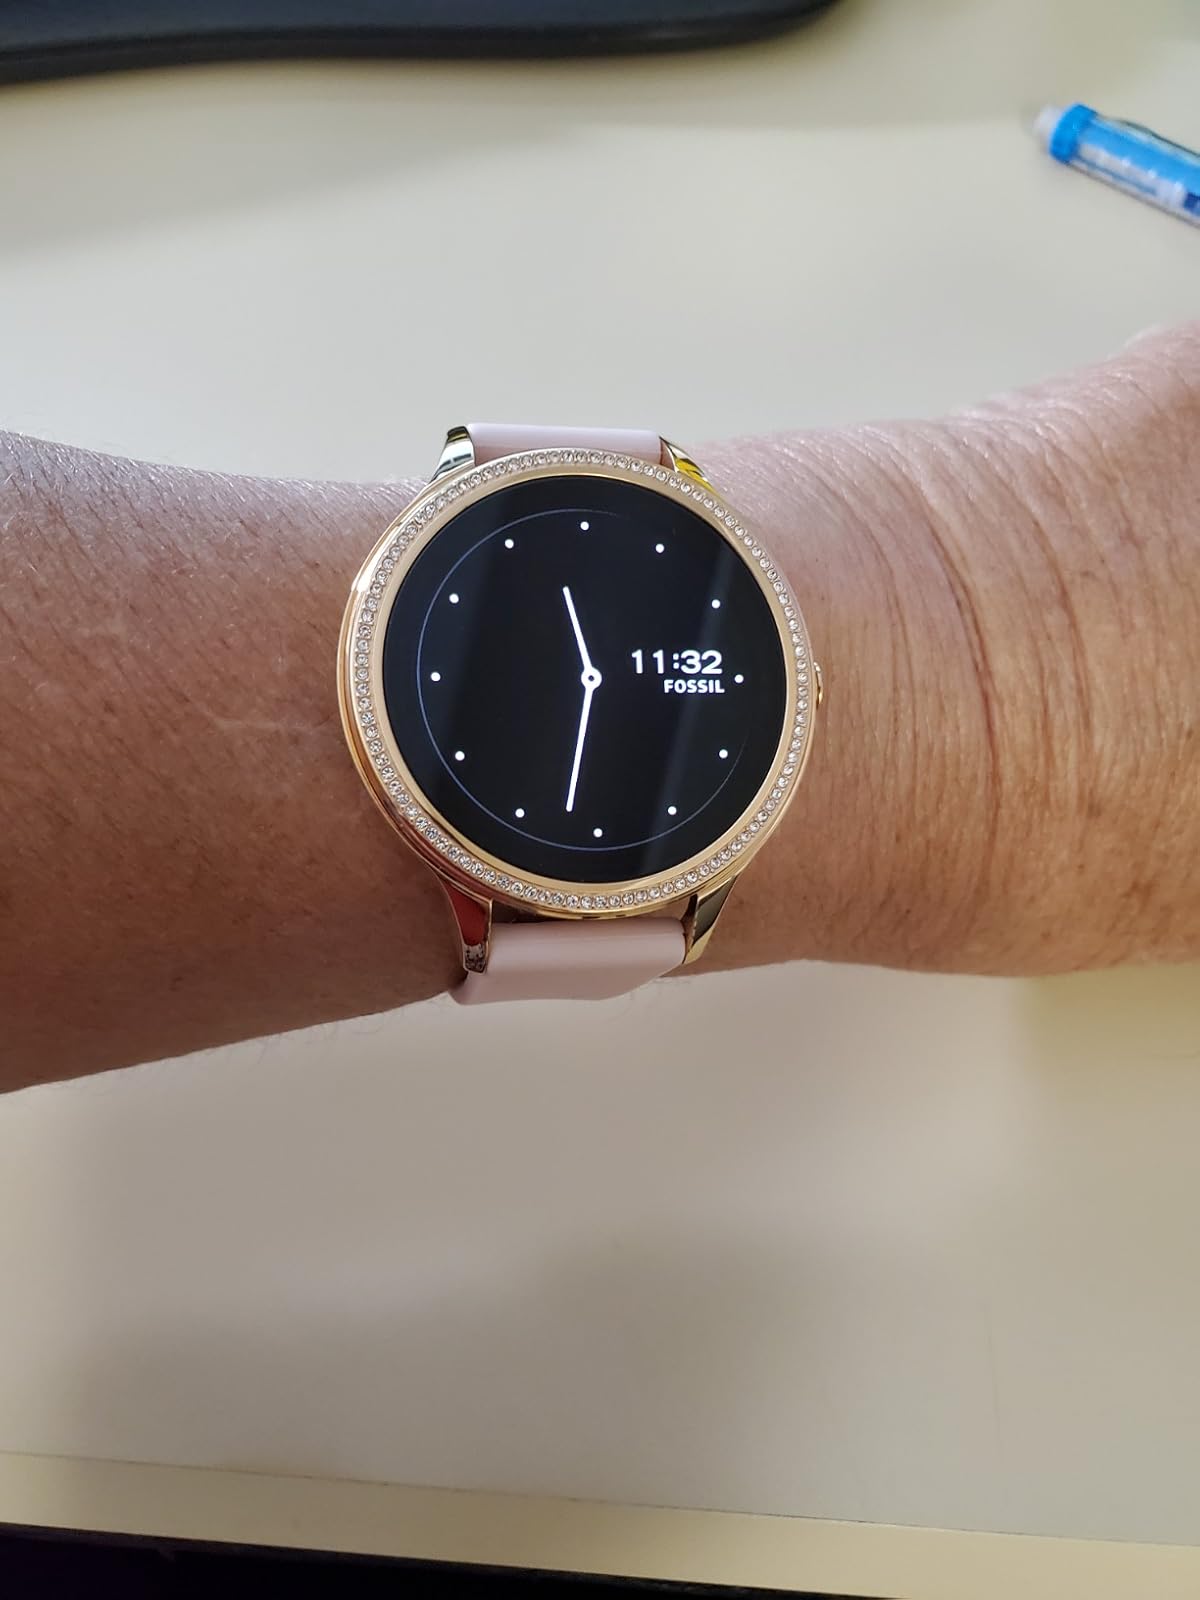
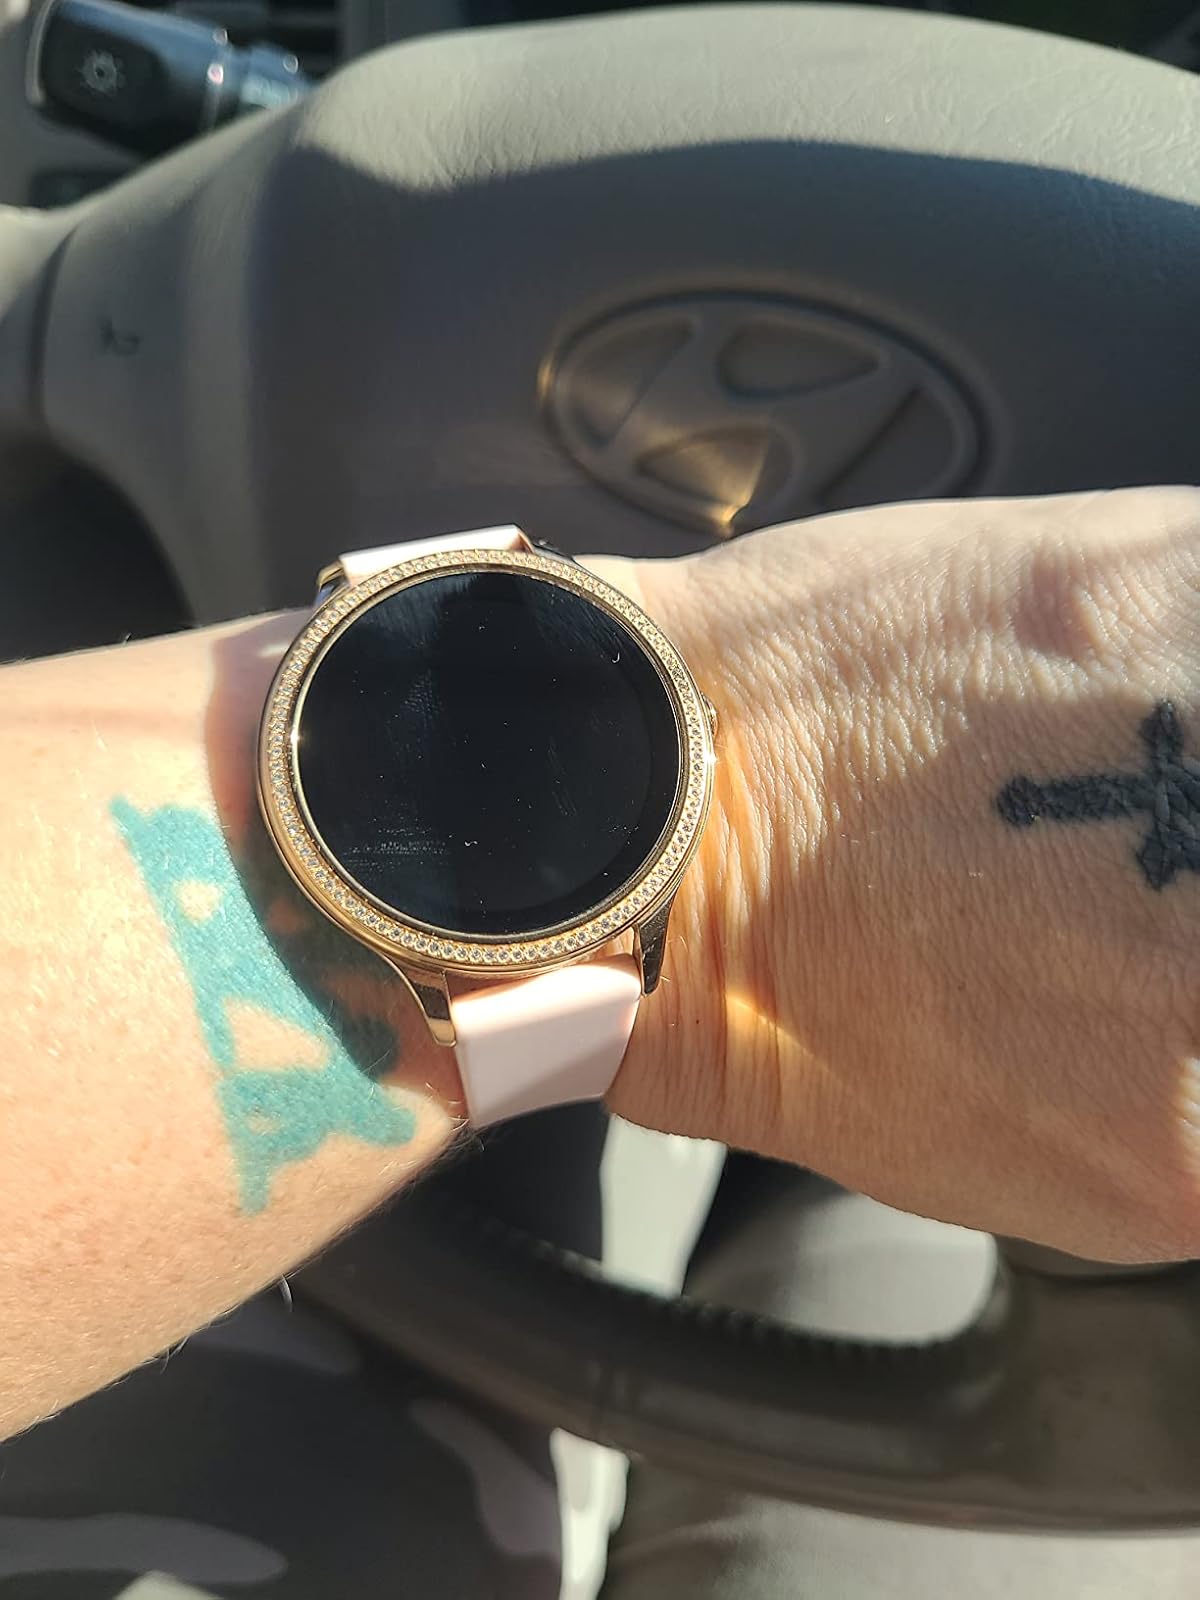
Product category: smartwatch
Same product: yes